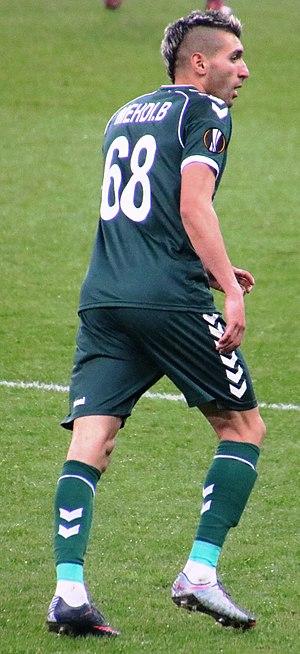
Mehdi Bourabia, né le 7 août 1991 à Dijon en France, est un footballeur international marocain, qui évolue au poste de milieu avec l'US Sassuolo en Serie A. Il possède la double nationalité franco-marocaine.